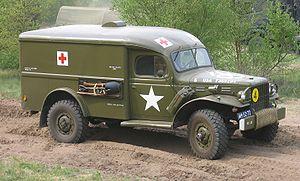
Le Dodge WC54 3/4 ton, désignation catalogue G502, est un camion 4 × 4 de la gamme légère WC développée pendant la Seconde Guerre mondiale. Il fut principalement utilisé comme ambulance par l'armée américaine de 1942 à 1945 puis plus tard, en 1953, au cours de la guerre de Corée par l'US Army Medical Corps.